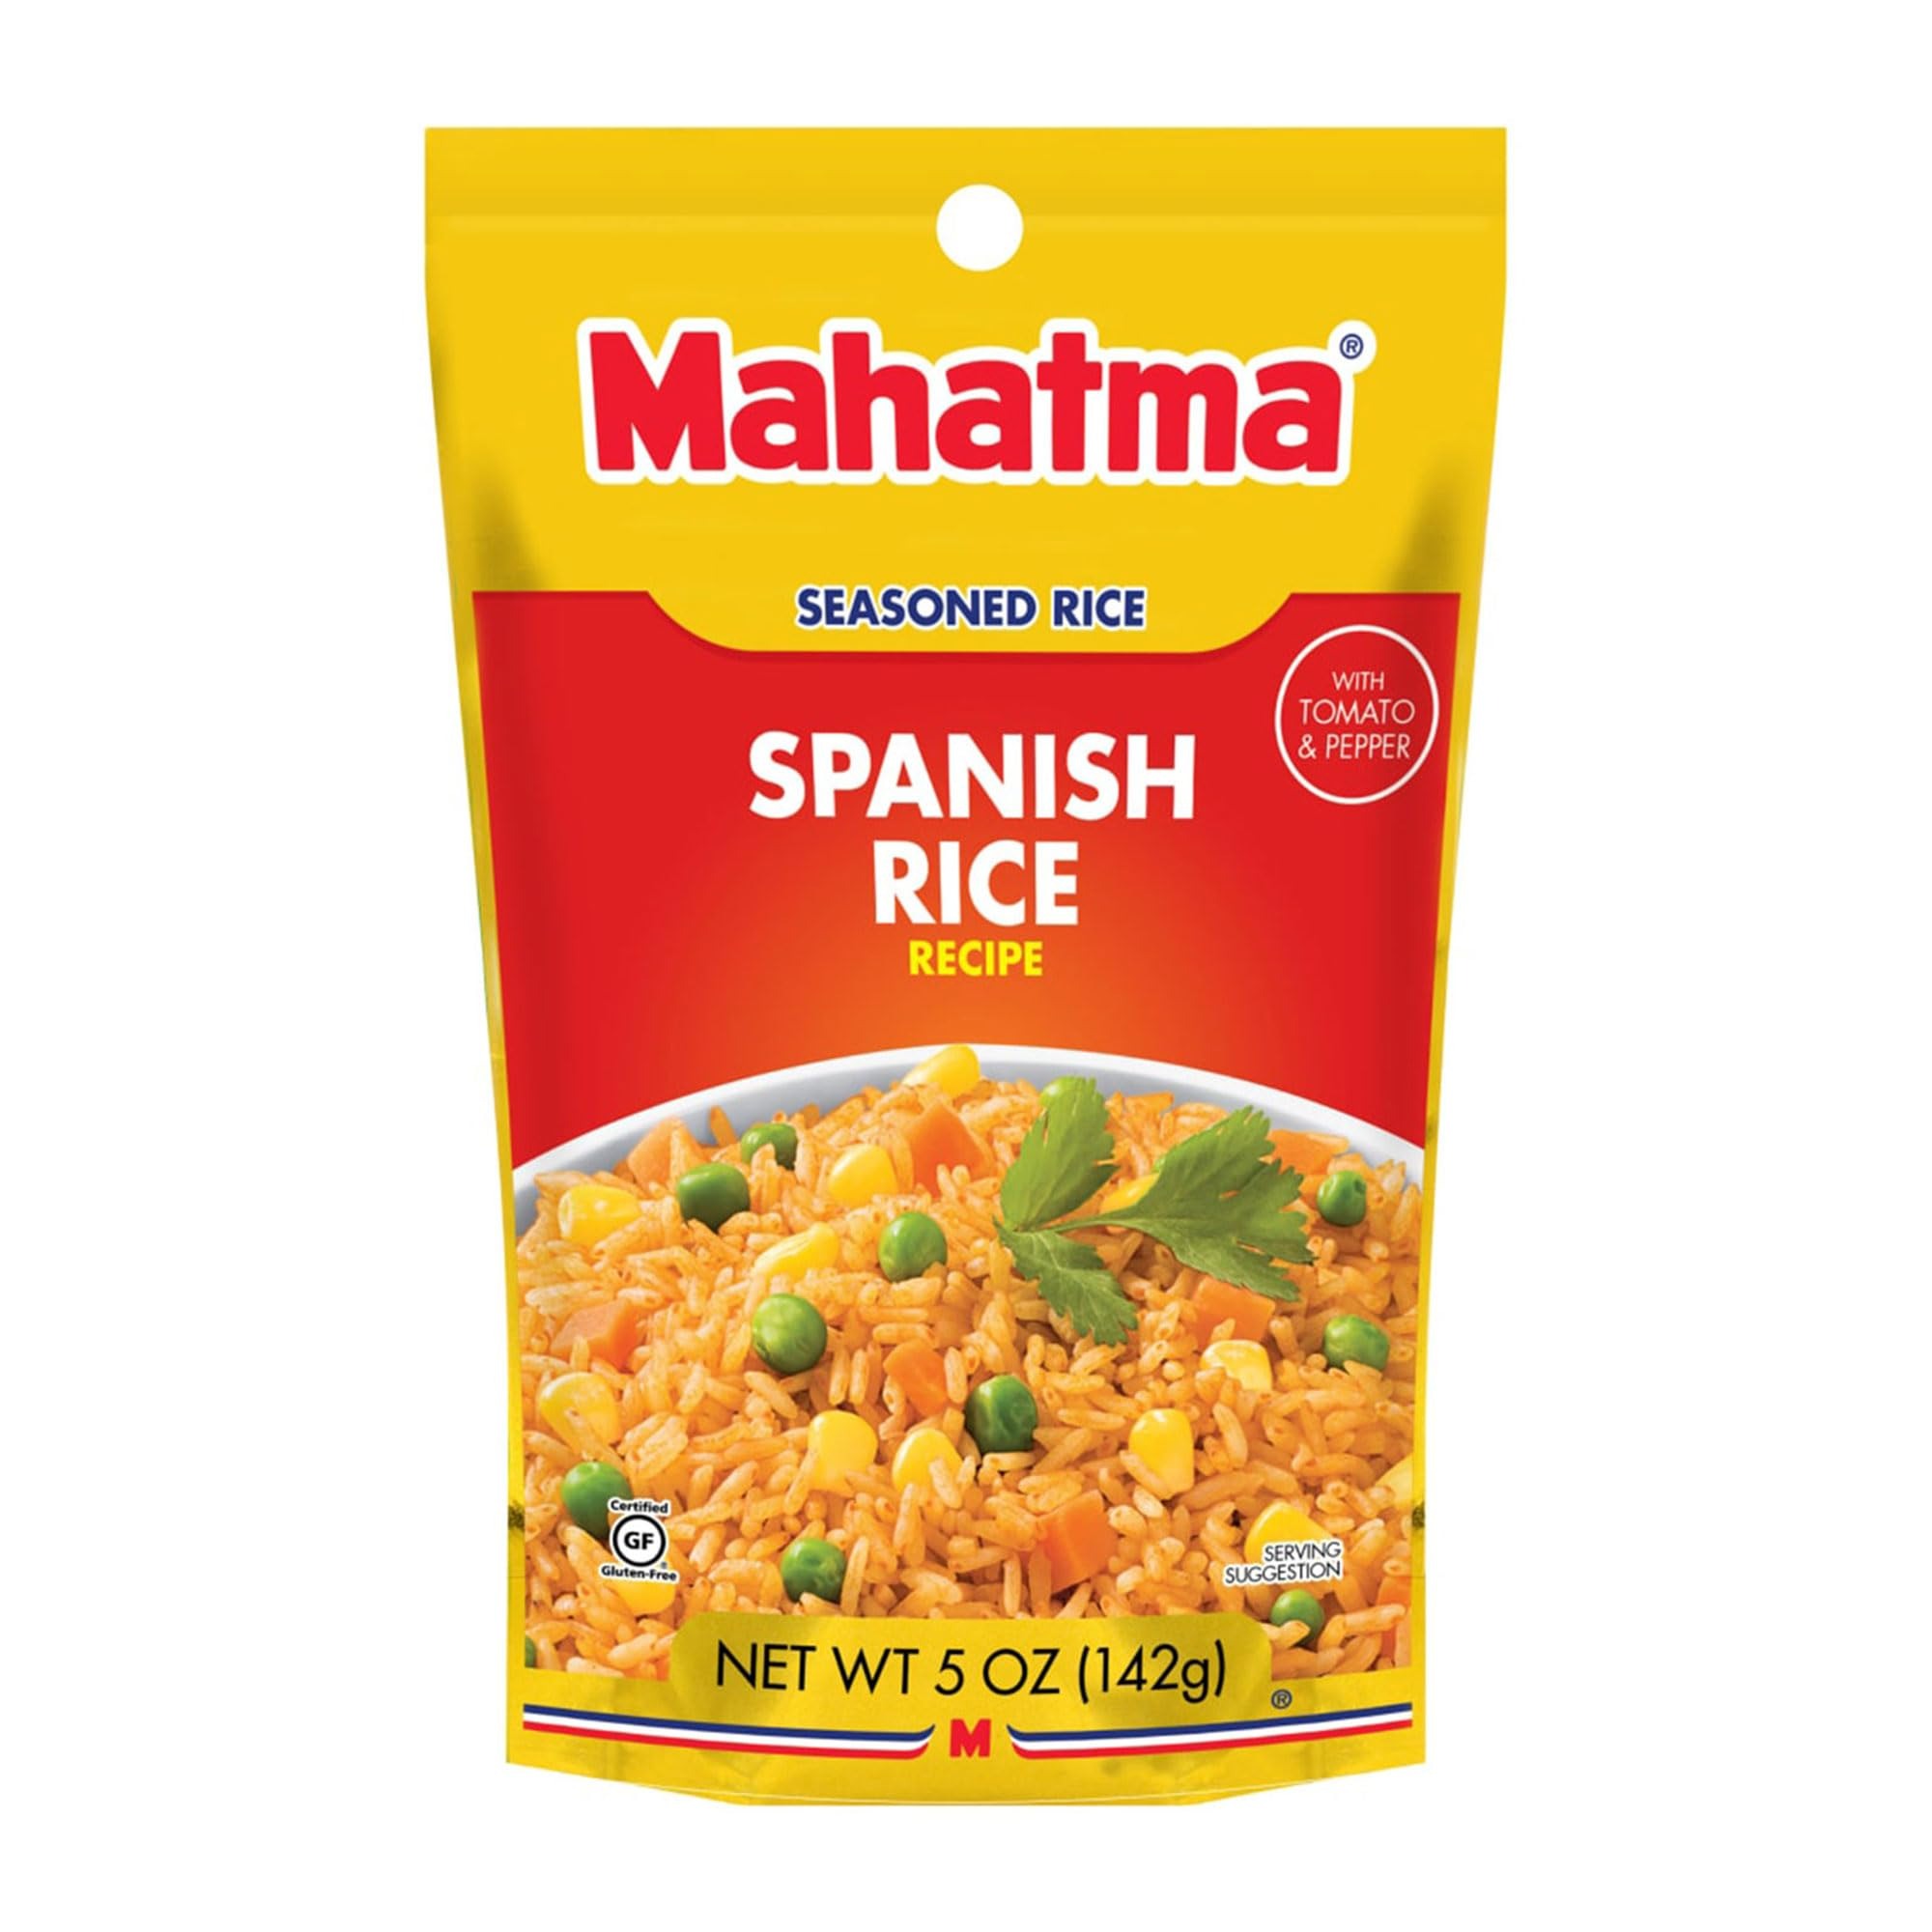
Item Name: Mahatma Rice Spanish, 5 oz
Bullet Point 1: Mahatma Spanish Rice 5.0 OZ
Bullet Point 2: packaged-seasoned-rice
Value: 5.0
Unit: Ounce

Price: 3.89